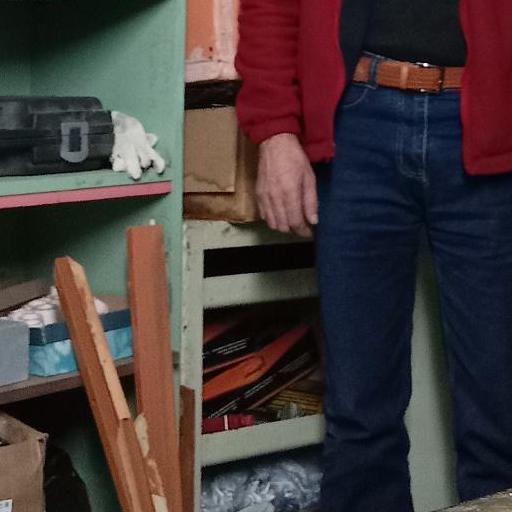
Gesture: no_gesture